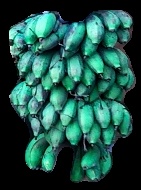
Variety: rasbale
Grade: grade3